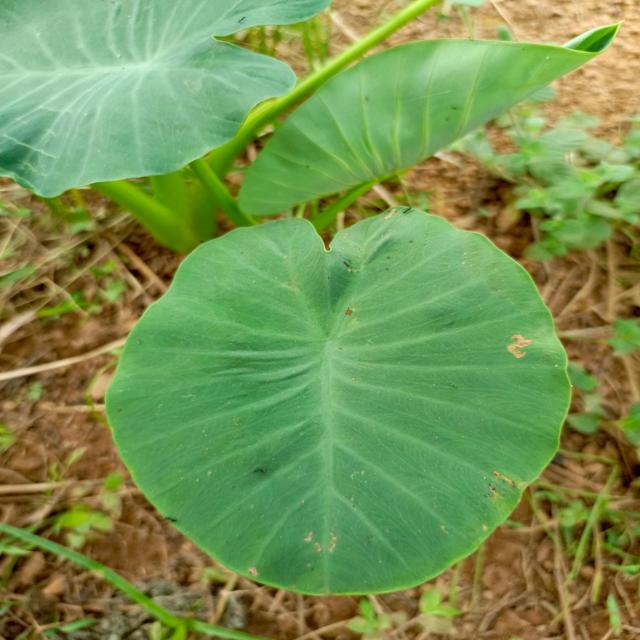
Label: Early_Blight